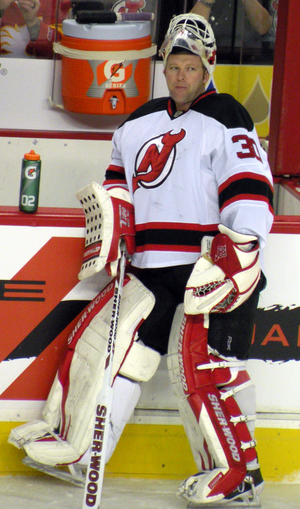
Martin Pierre Brodeur est un joueur professionnel canadien de hockey sur glace. Il évoluait au poste de gardien de but. Son père, Denis Brodeur, est un photographe sportif réputé, ancien joueur de hockey et également gardien de but. Martin Brodeur a été sélectionné en première ronde par les Devils du New Jersey au cours du repêchage d'entrée de 1990 de la Ligue nationale de hockey. Il joue 21 saisons avec les Devils avant de jouer une dernière saison, en 2014-2015, avec les Blues de Saint-Louis.
Voici une liste de Montréalais célèbres ou s'étant démarqués dans leur domaine de compétence, par ordre alphabétique :